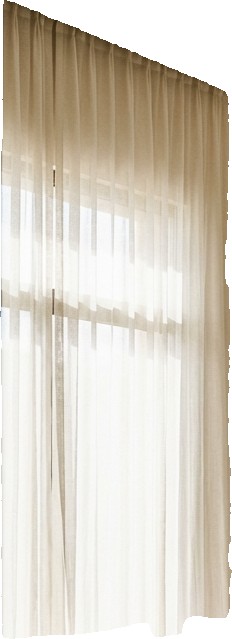
Surface category: curtain